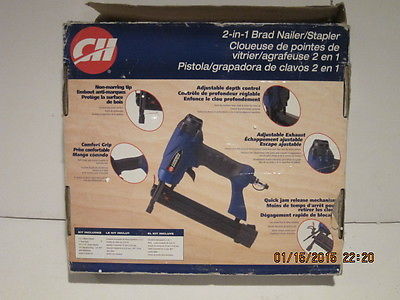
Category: stapler